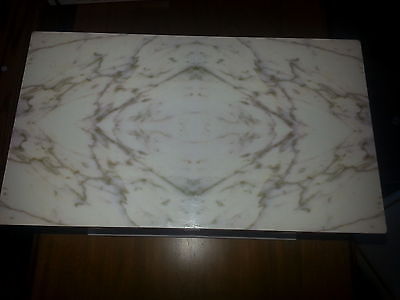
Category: table